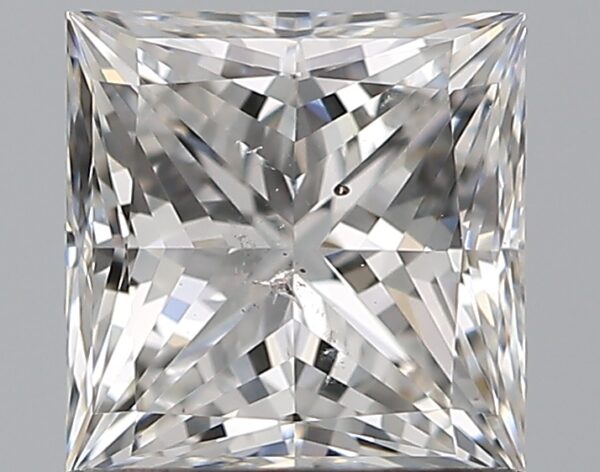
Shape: princess
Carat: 1.01
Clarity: SI2
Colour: F
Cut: EX
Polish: EX
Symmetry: EX
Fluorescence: N
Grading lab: GIA
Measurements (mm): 5.5 x 5.34 x 3.92